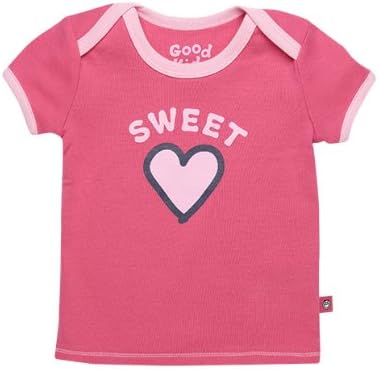
Life is good Baby Sweet Heart Ringer Tee
Category: AMAZON FASHION
Life is good spreads the power of optimism and helps kids in need through its products and its nonprofit, the Life is good Playmaker, dedicated to helping kids overcome poverty, violence and illness. Life is good donates 10% of its net profits to help kids in need.
Features: 100% Cotton | Imported | Fabric washed for softness | Fine 1 x 1 rib for light stretch | Easy entry shoulders